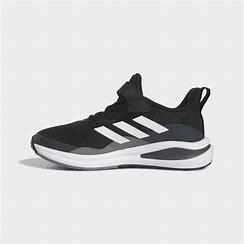
Brand: Adidas
Model: Fortarun